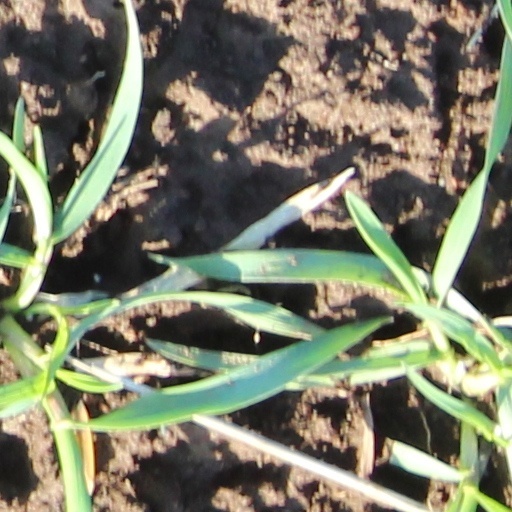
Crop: wheat